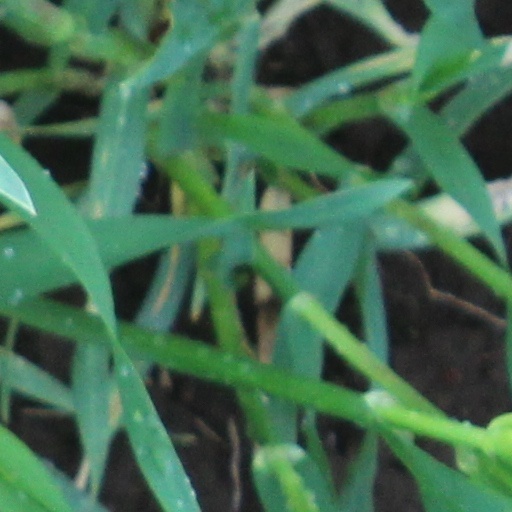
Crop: wheat